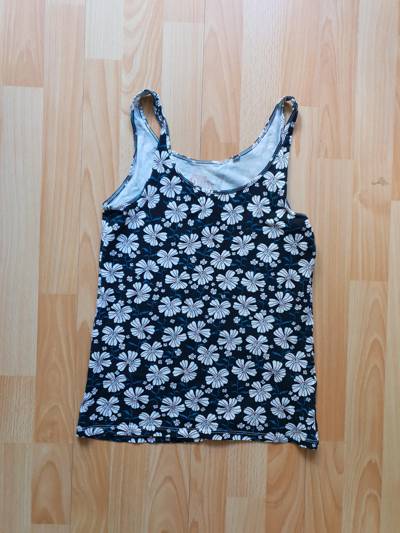
Waste category: clothes